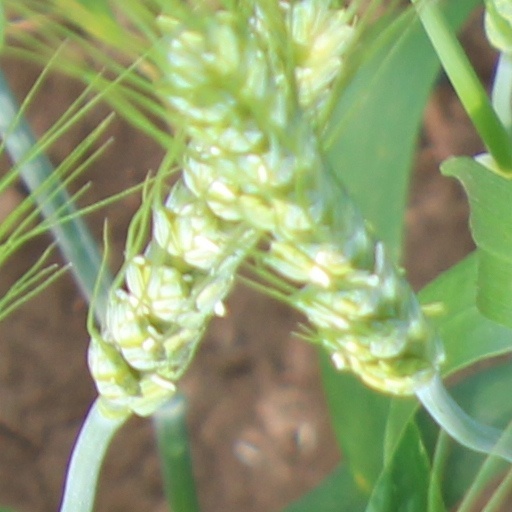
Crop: wheat